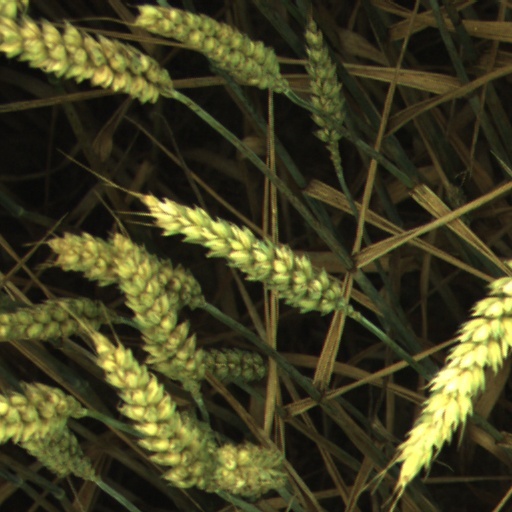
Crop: wheat